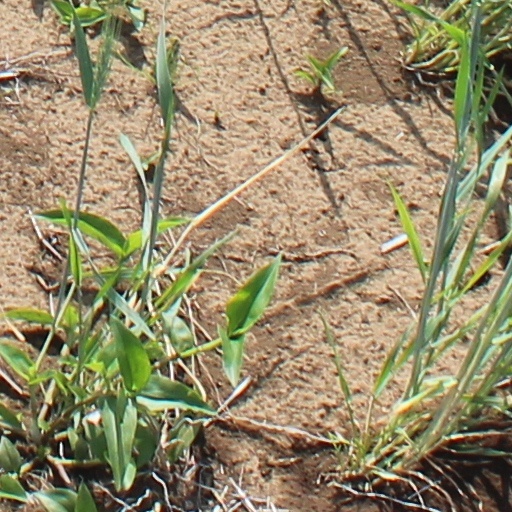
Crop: wheat